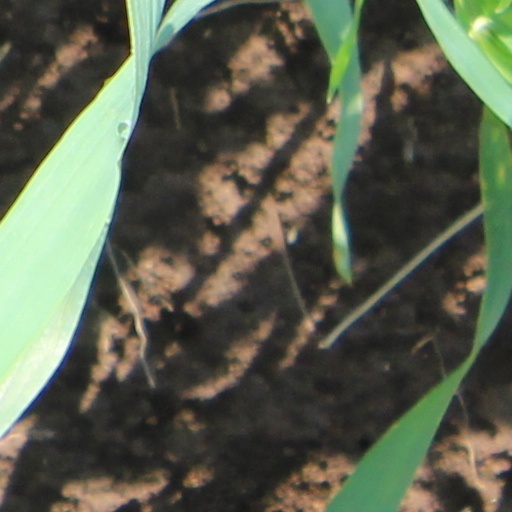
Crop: wheat